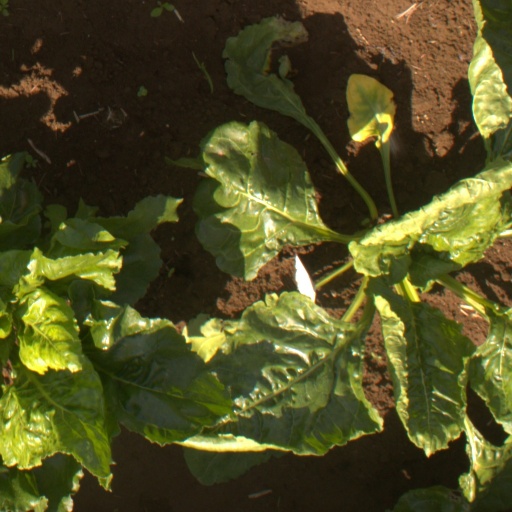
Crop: sugar beet